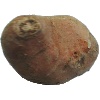
Label: potato_sweet